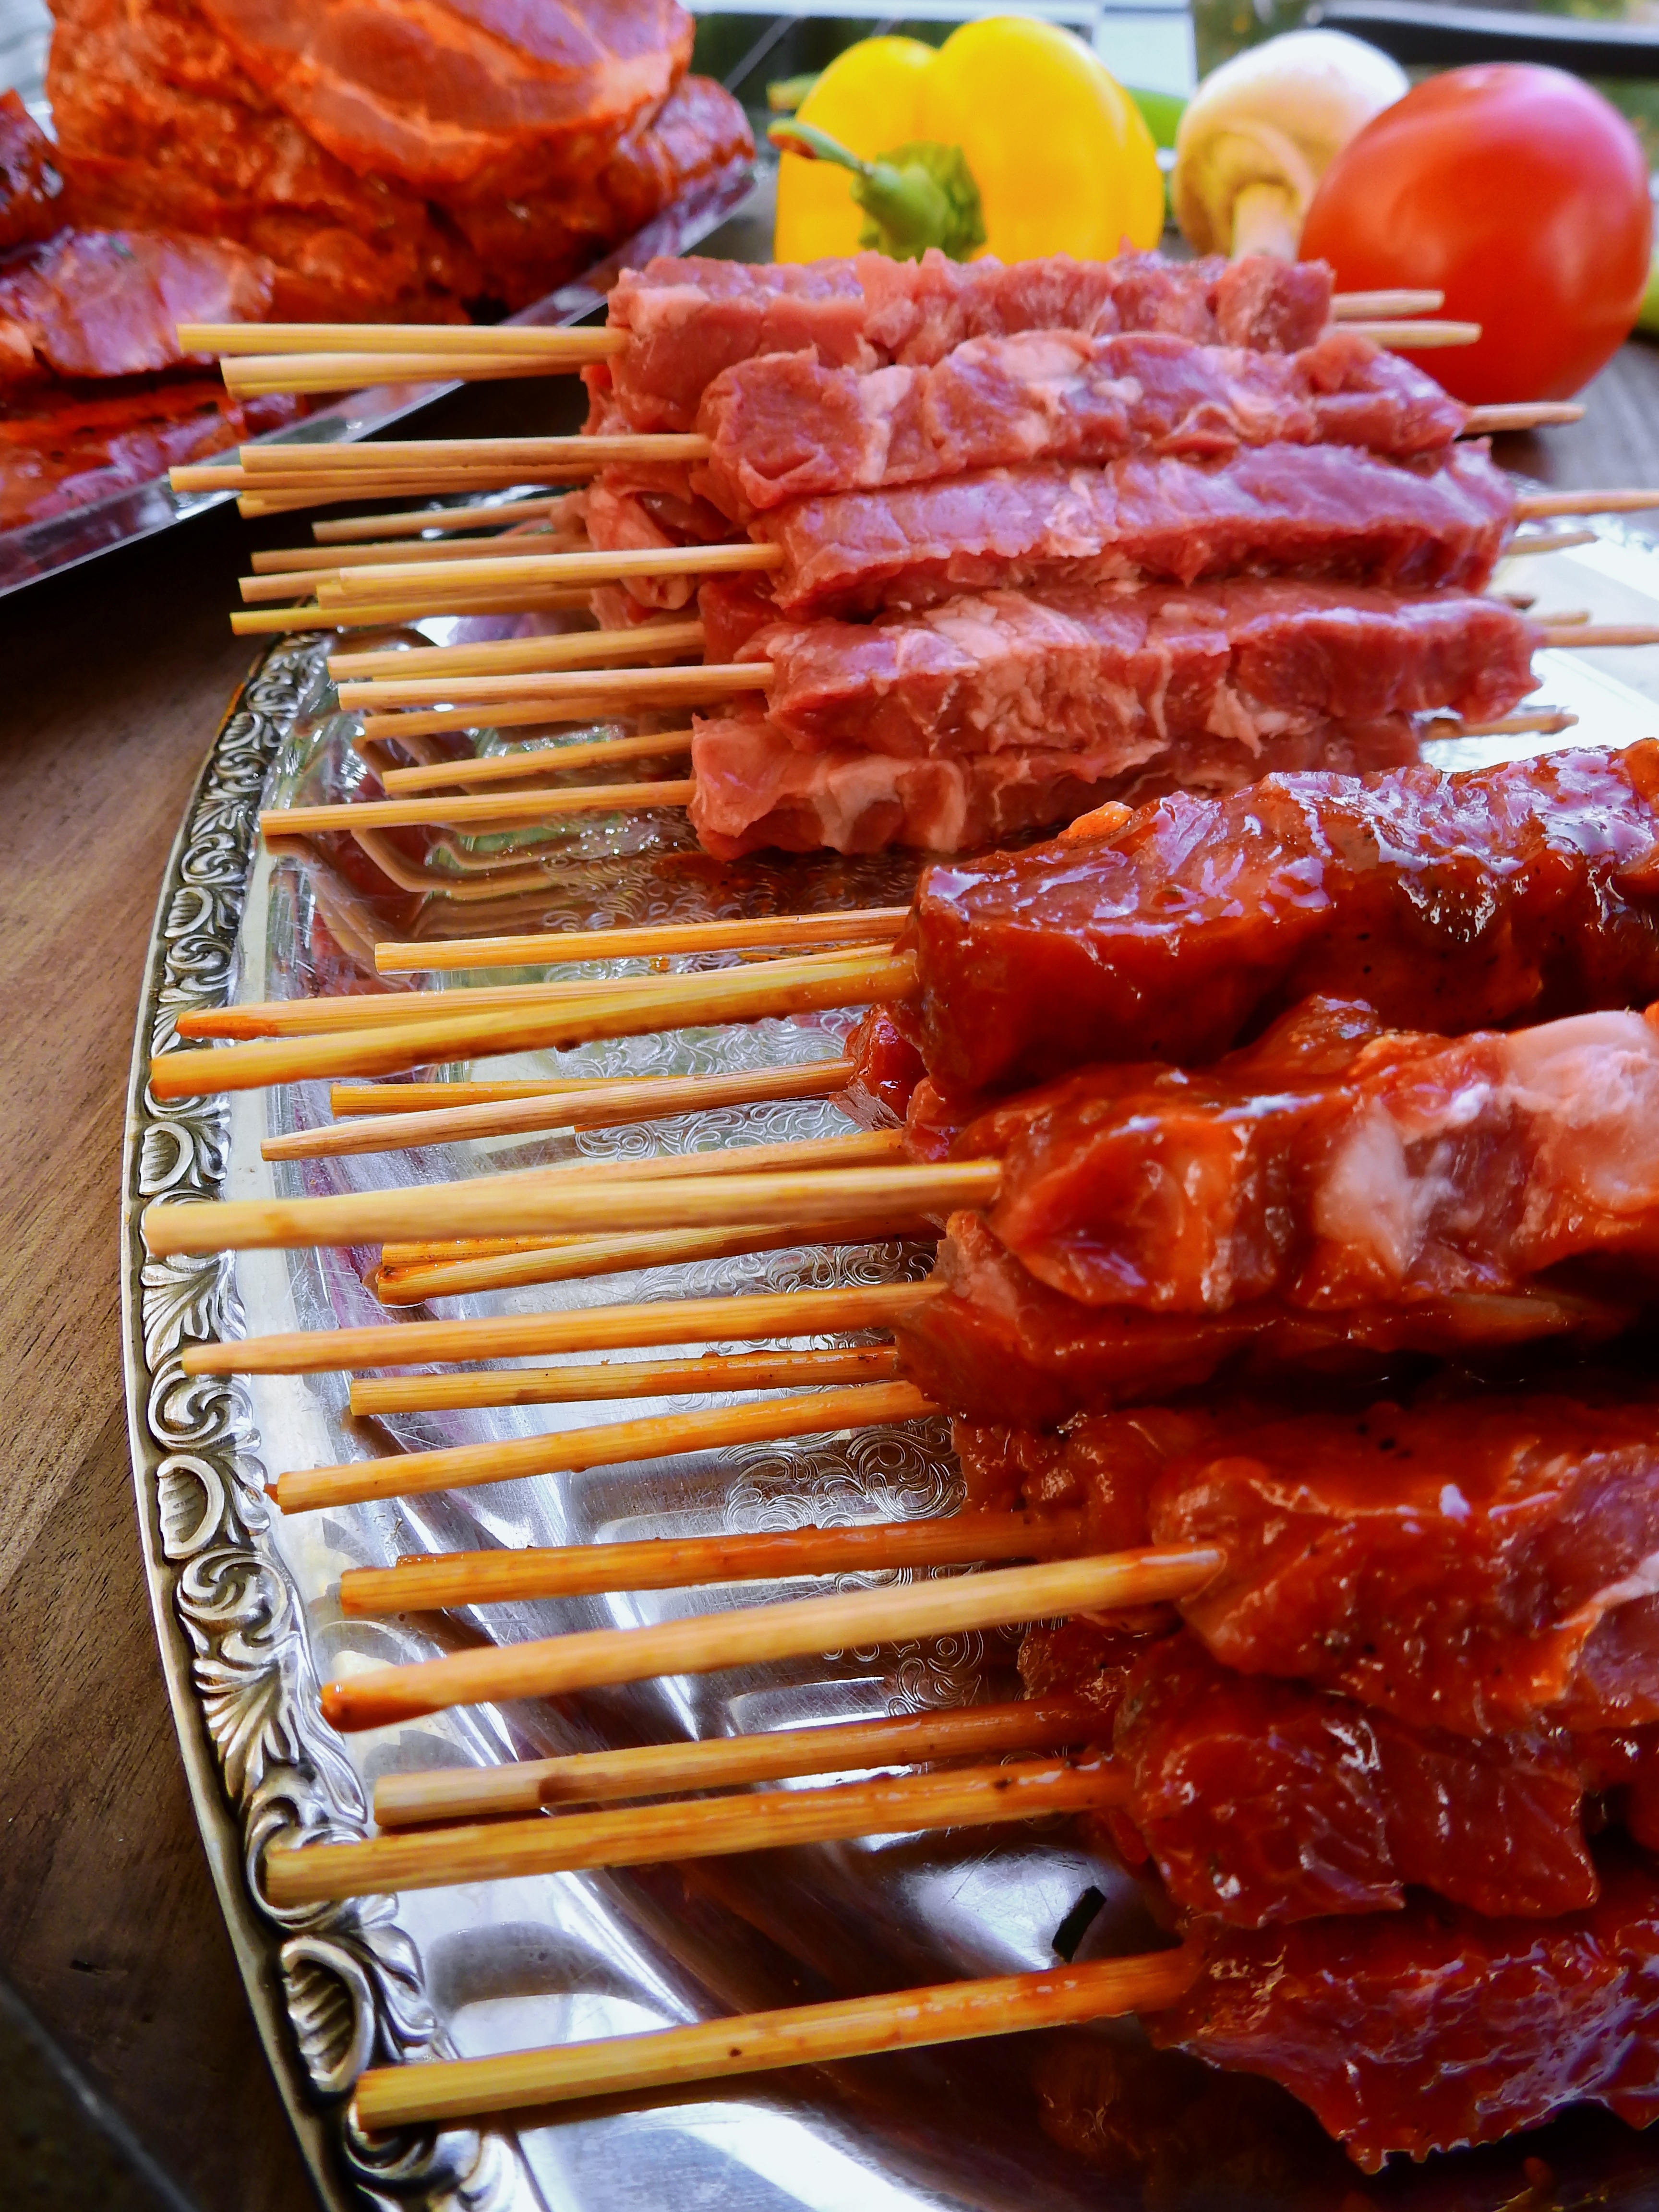
dish, meal, food, cooking, mushroom, eat, meat, barbecue, cuisine, onion, tomato, grill, asian food, vegetables, tasty, raw, frisch, prepare, paprika, spit, marinated, grilling, grilled meats, marinade, grilled food, animal source foods, samgyeopsal